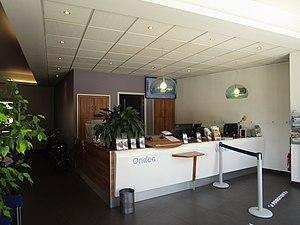
L’intérieur de l’Espace Ondéa (agence commerciale d’Ondéa) — à Aix-les-Bains, France — le 30 mai 2017.
Ondéa est un réseau de transport en commun desservant une partie de la Grand Lac ainsi que les communes de La Motte-Servolex et Sonnaz, à l'aide d'un réseau de 25 lignes — dont une ne fonctionnant que les dimanches et jours fériés — et d'un service de transport à la demande découpé en cinq zones. Il est exploité depuis 2015 par la Compagnie des transports du Lac du Bourget.